Pierre Cangioni

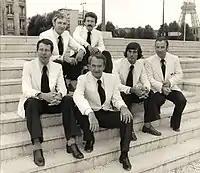
Six men in suits sitting on steps.

Cangioni started working on the television coverage of French sport in 1972, commentating on football and boxing. He worked as a commentator on the French television coverage of the 1976 European Cup Final between Bayern Munich and Saint-Étienne at Hampden Park in Glasgow, Scotland. In 1977, Cangioni had the idea for a French football television programme. He pitched the idea to bosses of TF1, who agreed to pay 700,000 F to acquire the rights for the coverage from Division 1. Cangioni presented the first episode of "Téléfoot", France's first dedicated football television programme. He presented the programme for five years. Cangioni commentated with Jean Raynal at the 1978 FIFA World Cup in Argentina. In 1986, Cangioni also commentated on Formula One and the Paris–Dakar Rally.